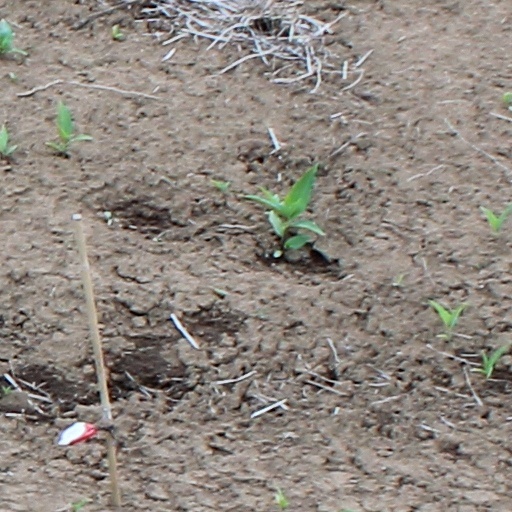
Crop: wheat